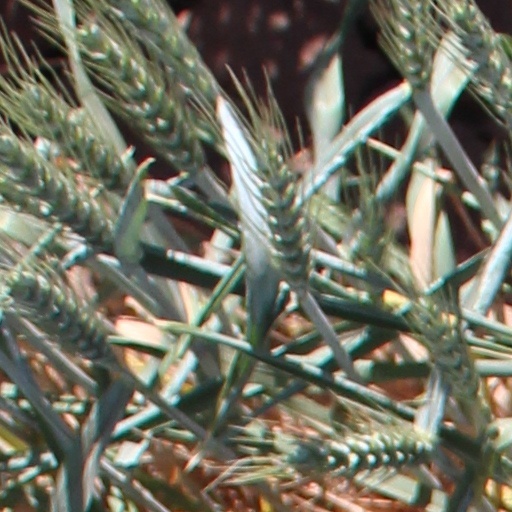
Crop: wheat